Ozalj Castle

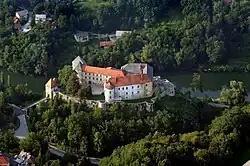
Ozalj Castle

Ozalj Castle ( or "Gradina Ozalj") is a castle in the town of Ozalj, Croatia.